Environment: real
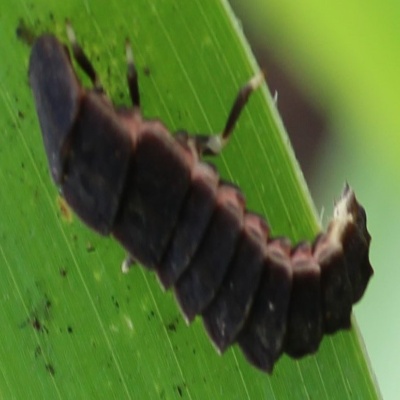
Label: fall_armyworm